Marie de Miramion

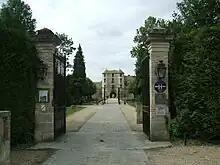
Chateau de Launay Villiers-le-Mahieu Entrance

Two years later Marie contracted smallpox but recovered. Her young daughter suffered from a serious chest ailment. Fearing the loss of her only child, Marie vowed that if the child recovered, she would make a pilgrimage to the Chapel of St. Valerian. The following August, Marie, accompanied by her mother-in-law and attendants, were waylaid en route by individuals in the employ of a would-be suitor. Her traveling companions were left in the woods and the coach driven post haste to the fortress Chateau de Launay, owned by Count Roger de Bussy-Rabutin, a notorious libertine. But Bussy-Rabutin was forced to free her when Marie refused to take either food or water until released. He had also received word that the Queen Regent of France, upon learning that a lady of the court had been abducted by one of the court nobles, had ordered an armed regiment of soldiers to rescue her. Nor did he have the support of his men, who had been under the impression that the abduction had been a ruse staged for the benefit of the lady's family.